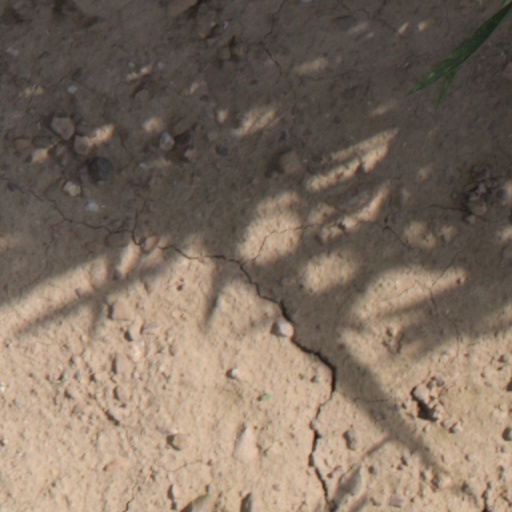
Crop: wheat